Chafik Besseghier

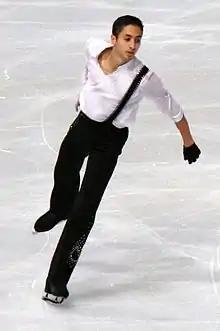
Chafik Besseghier at the 2011 Trophée Éric Bompard

Chafik Besseghier (born 11 October 1989) is a French figure skater. He is a two-time International Cup of Nice champion and the 2016 and 2018 French national champion. He has won a total of fourteen senior international medals and finished in the top ten at three ISU Championships (2014 Worlds, 2013 Europeans, 2017 Europeans).